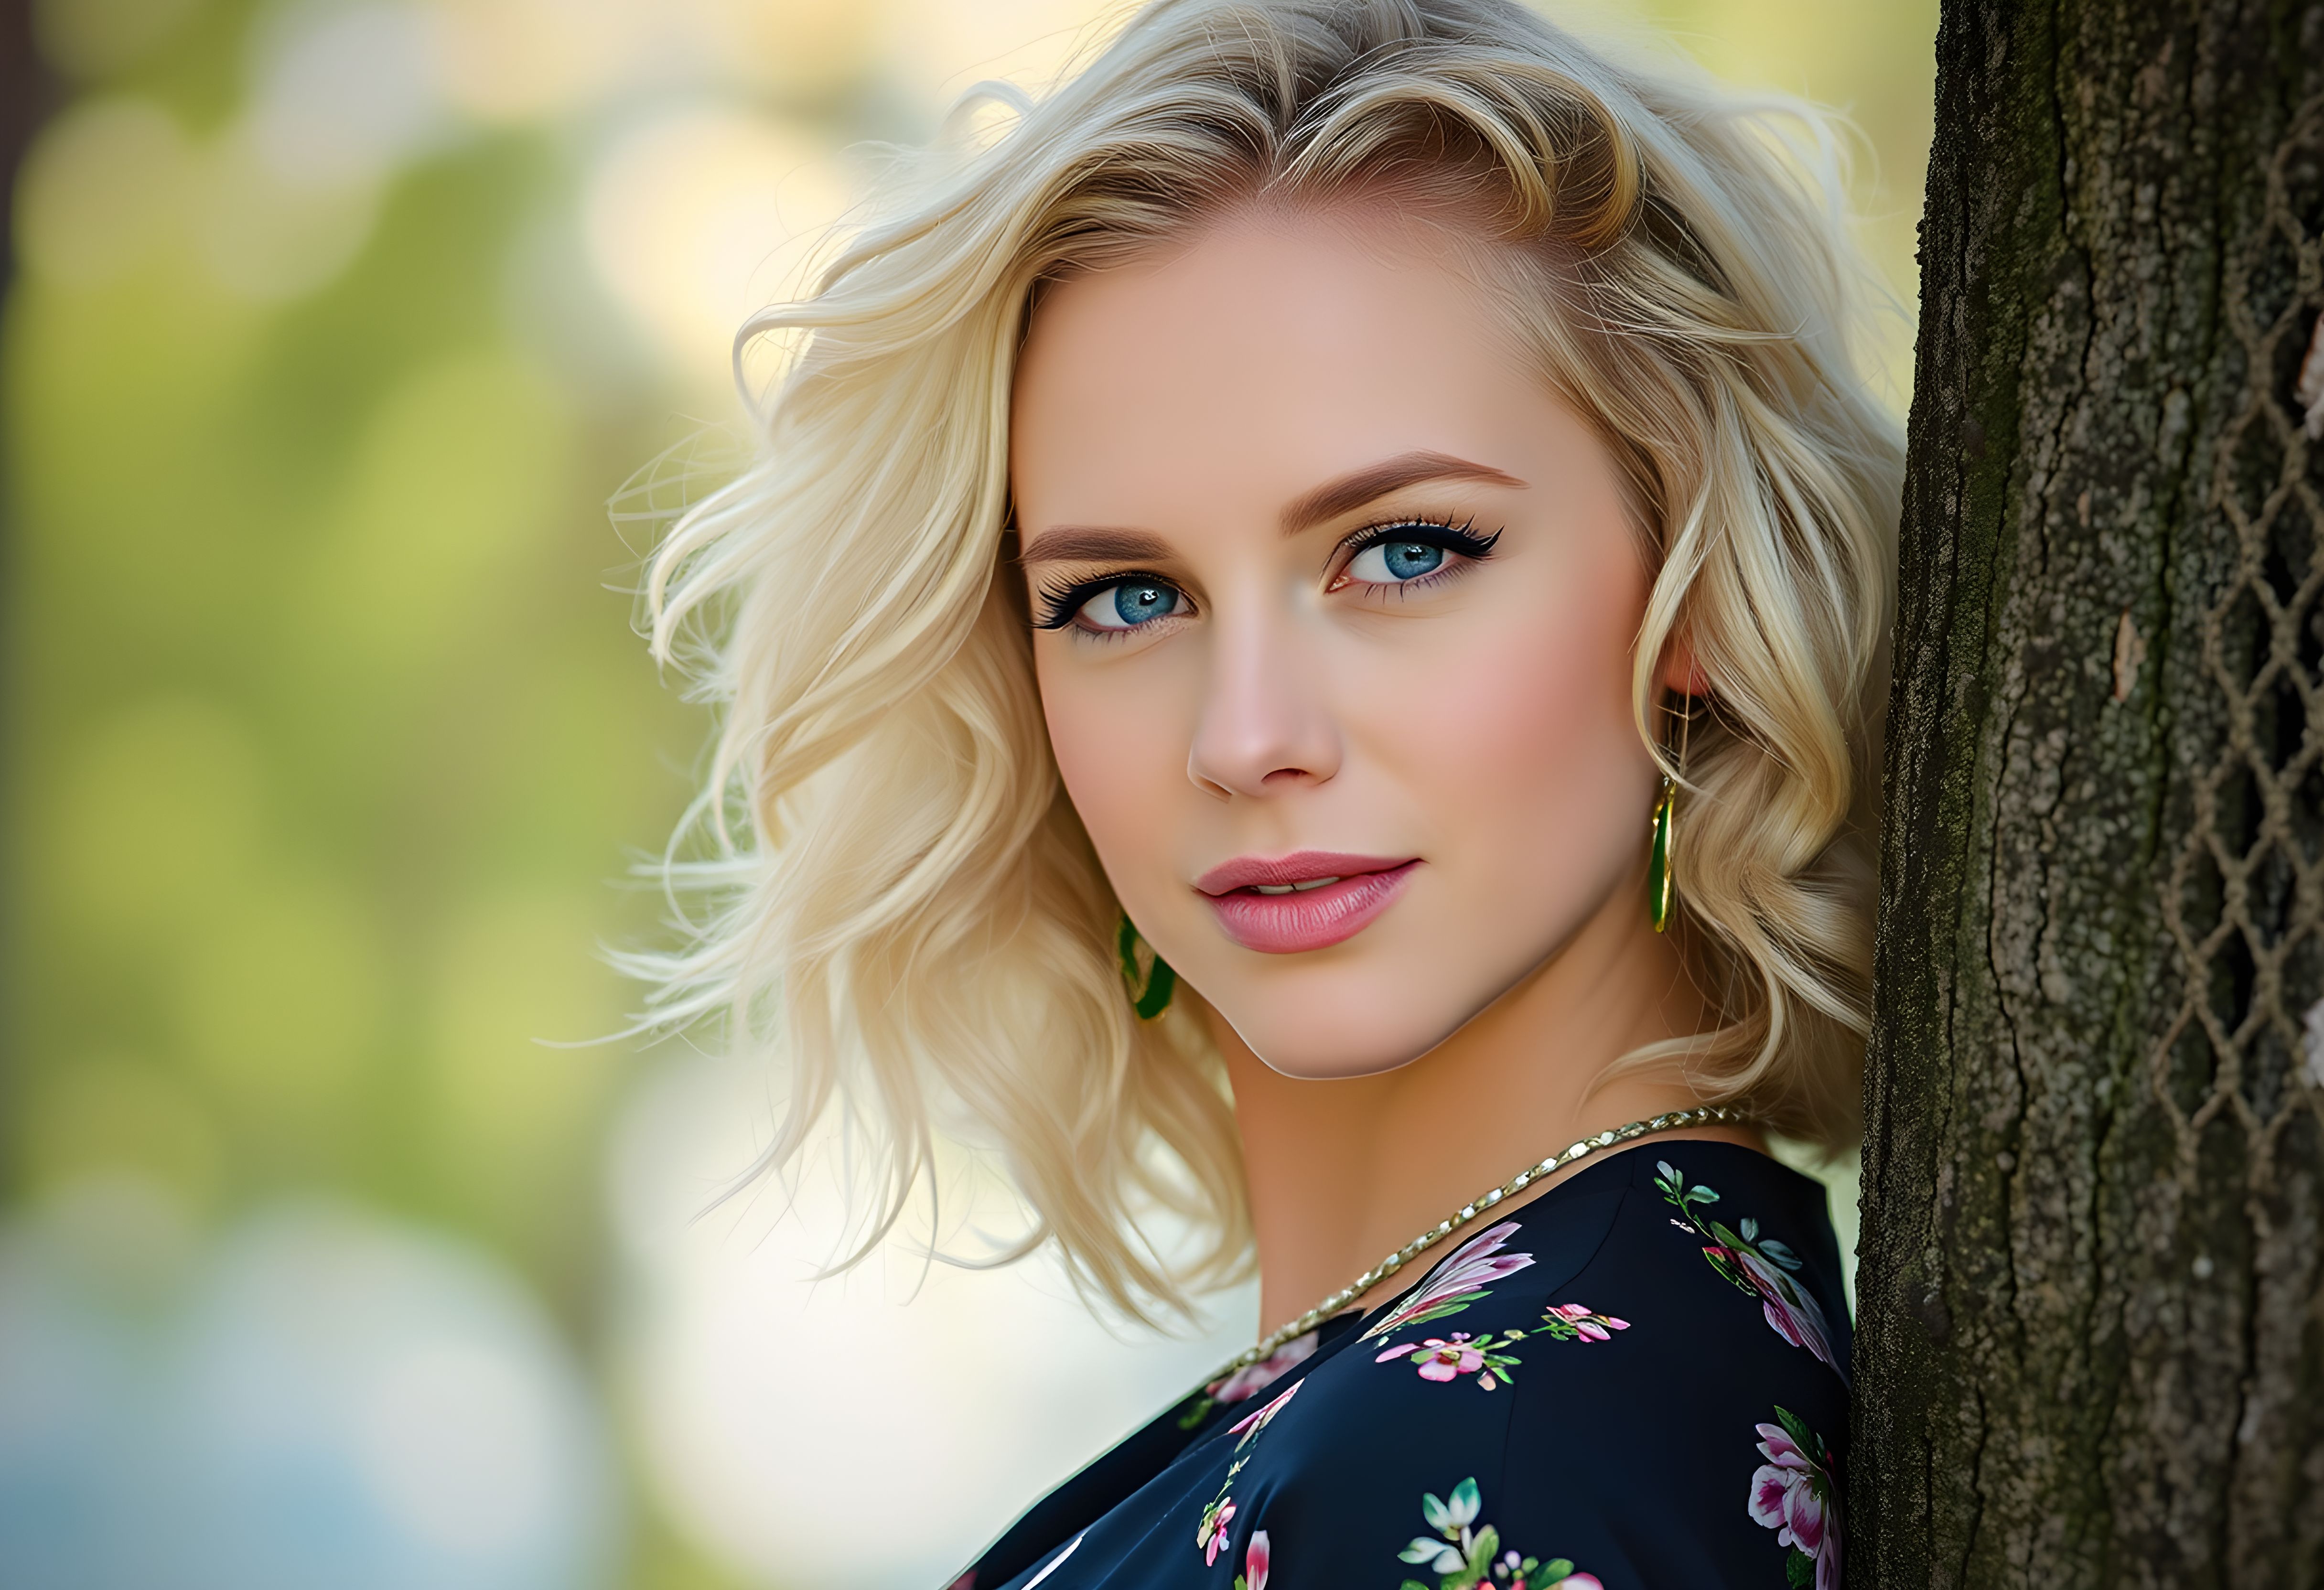
pretty, blonde, blue, eyes, lips, hairstyle, eyelash, beauty, fashion, blond, portrait photography, smile, model, long hair, jewellery, People in nature, photo shoot, Step cutting, makeover, fashion model, eye liner, lipstick, mascara, portrait, layered hair, brown hair, cosmetics, happiness, necklace, earring, eye shadow, art model, body jewelry, Curtained hair, feathered hair, eyelash extensions, hair care